Lebanon

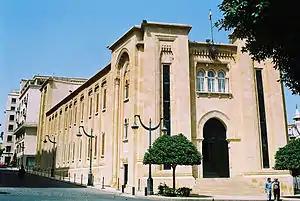
The Lebanese Parliament building at the Place de l'Étoile

Lebanon is located in West Asia between latitudes 33° and 35° N and longitudes 35° and 37° E. Its land straddles the "northwest of the Arabian Plate". The country's surface area is of which is land. Lebanon has a coastline and border of on the Mediterranean Sea to the west, a border shared with Syria to the north and east and a long border with Israel to the south. The border with the Israeli-occupied Golan Heights is disputed by Lebanon in a small area called Shebaa Farms.